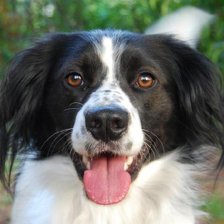
Label: animals